Yara Sallam

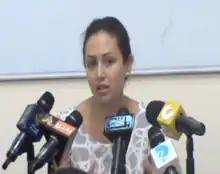

Yara Sallam (born November 24, 1985) is a prominent Egyptian feminist and human rights advocate. She has worked as a lawyer and researcher for several Egyptian and international human rights organizations, as well as for the African Commission on Human and Peoples’ Rights (ACHPR).